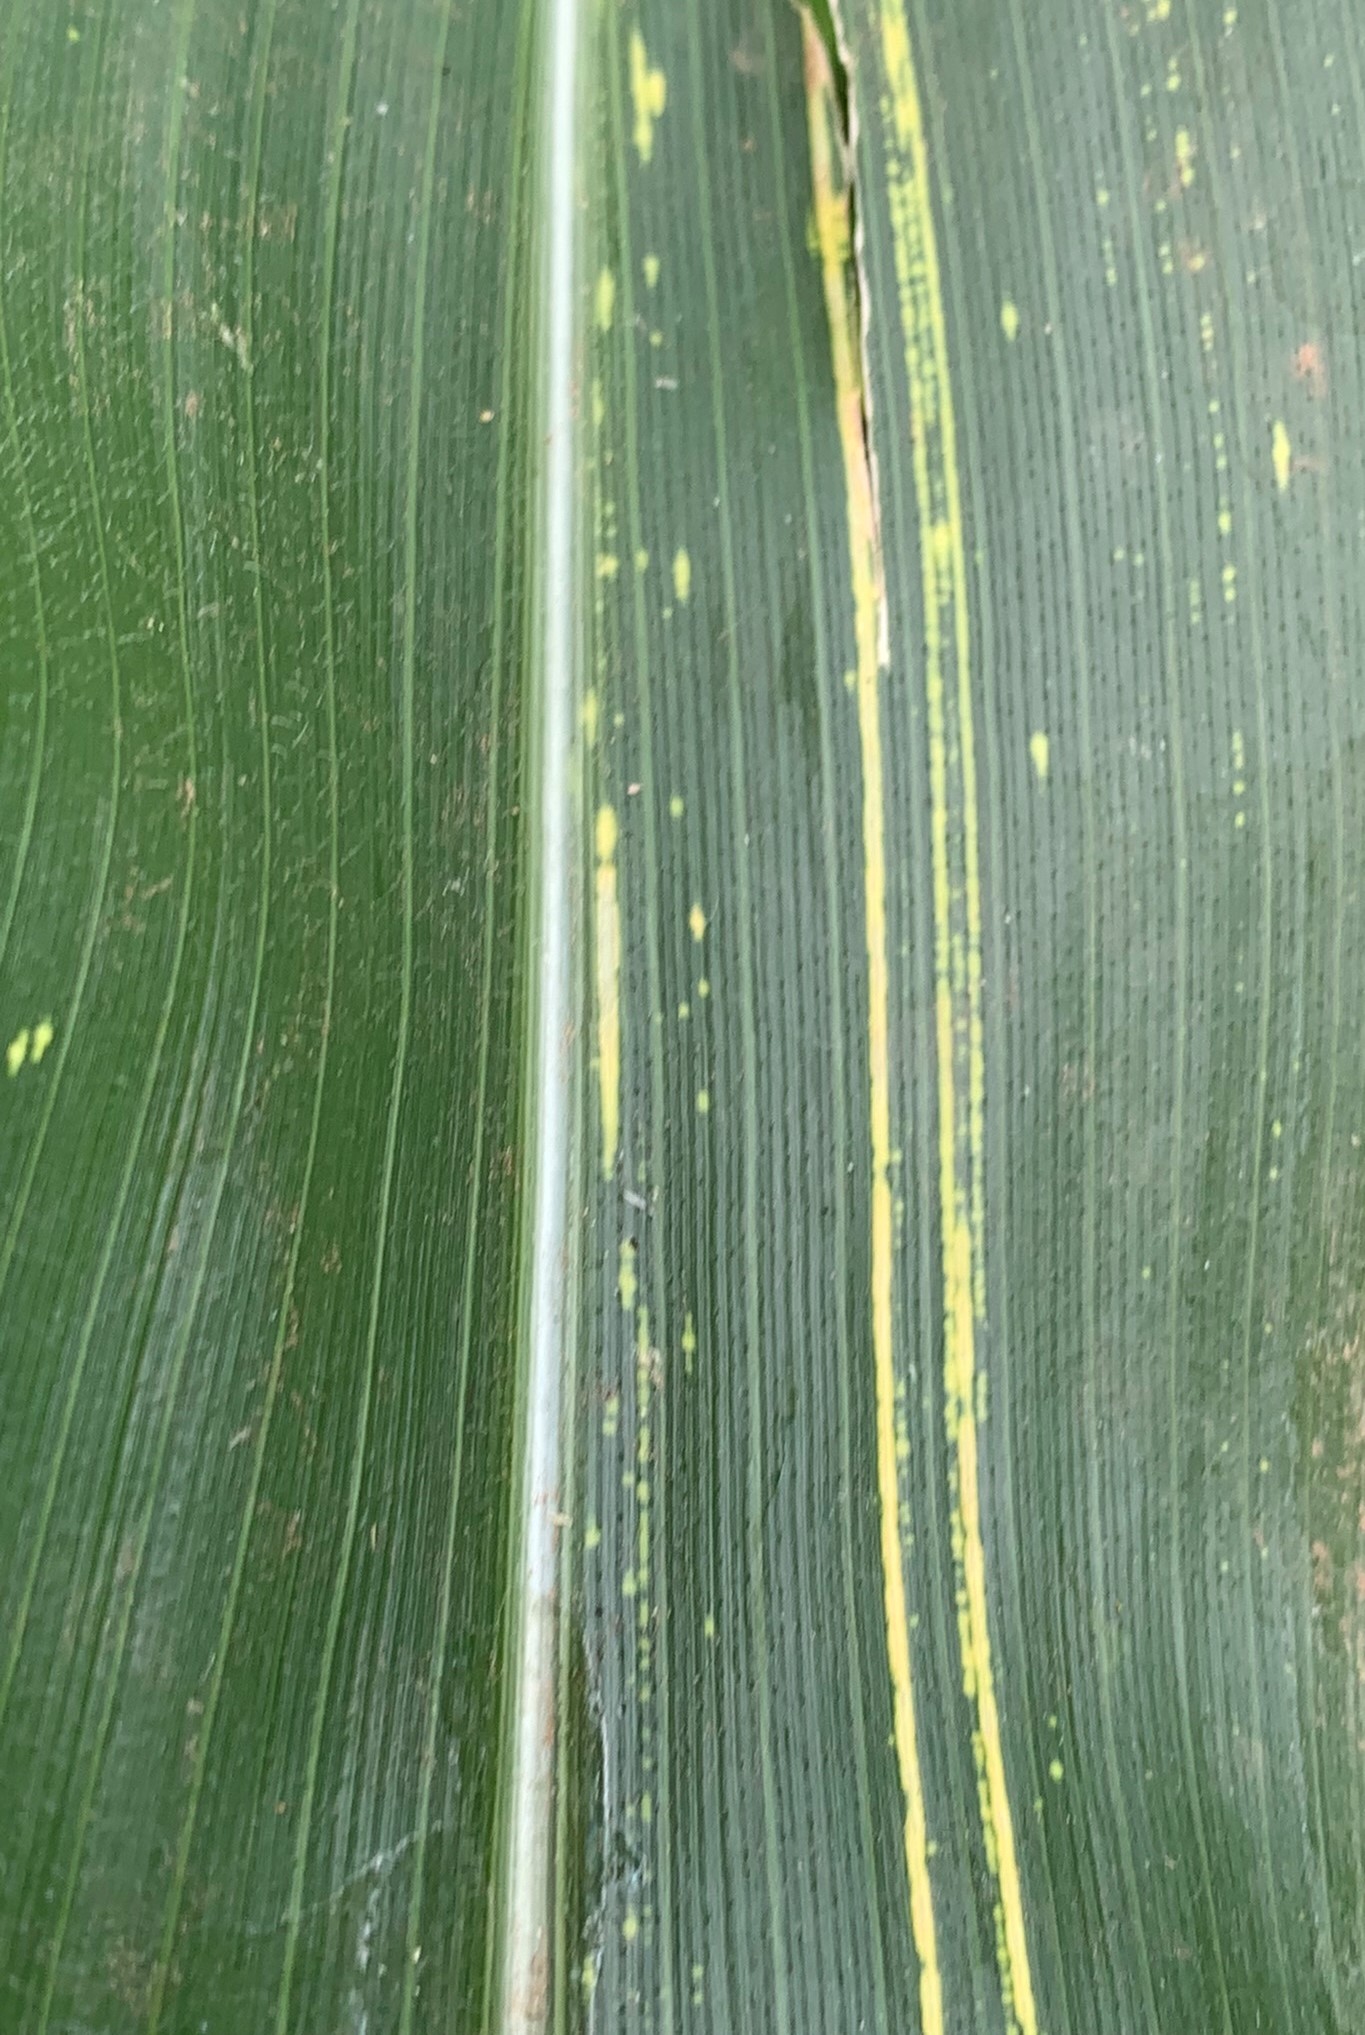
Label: MSV